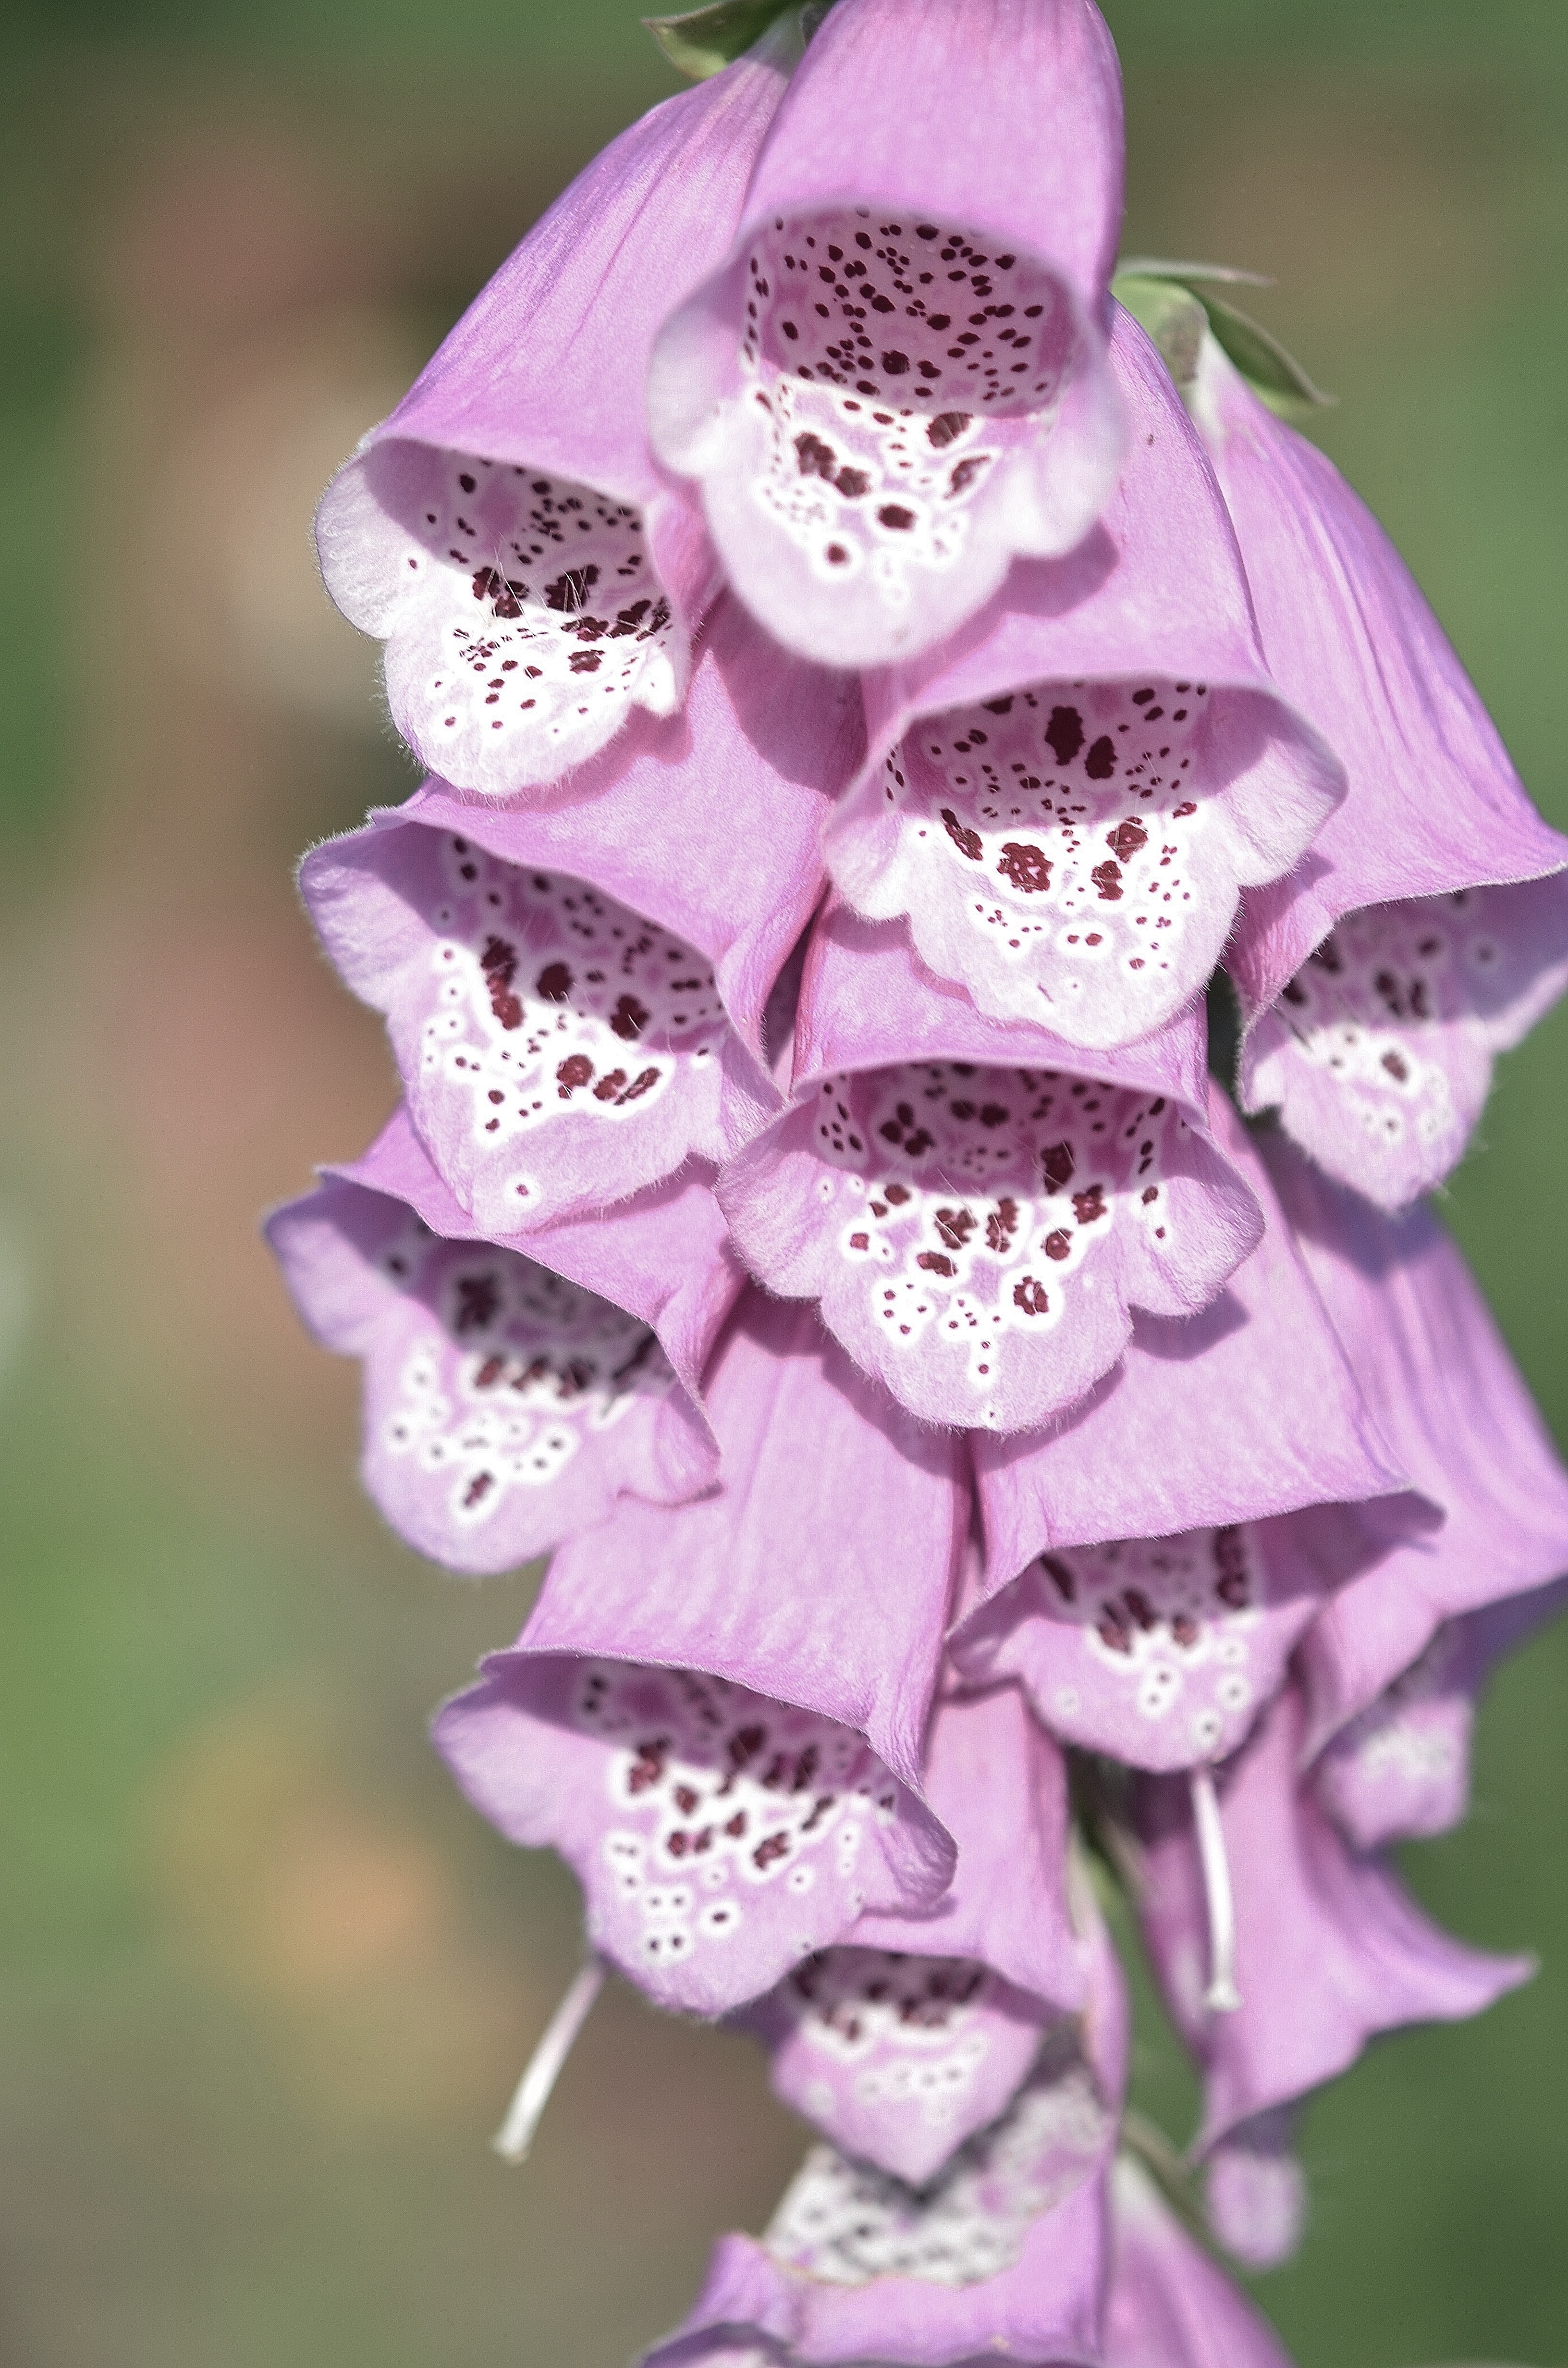
landscape, blossom, plant, photography, leaf, flower, purple, petal, bloom, summer, floral, spring, green, color, macro, botany, pink, flora, wildflower, close up, digitalis, macro photography, flowering plant, land plant